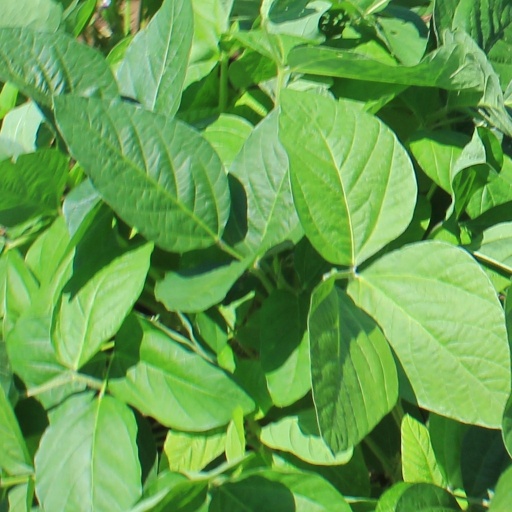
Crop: soybean